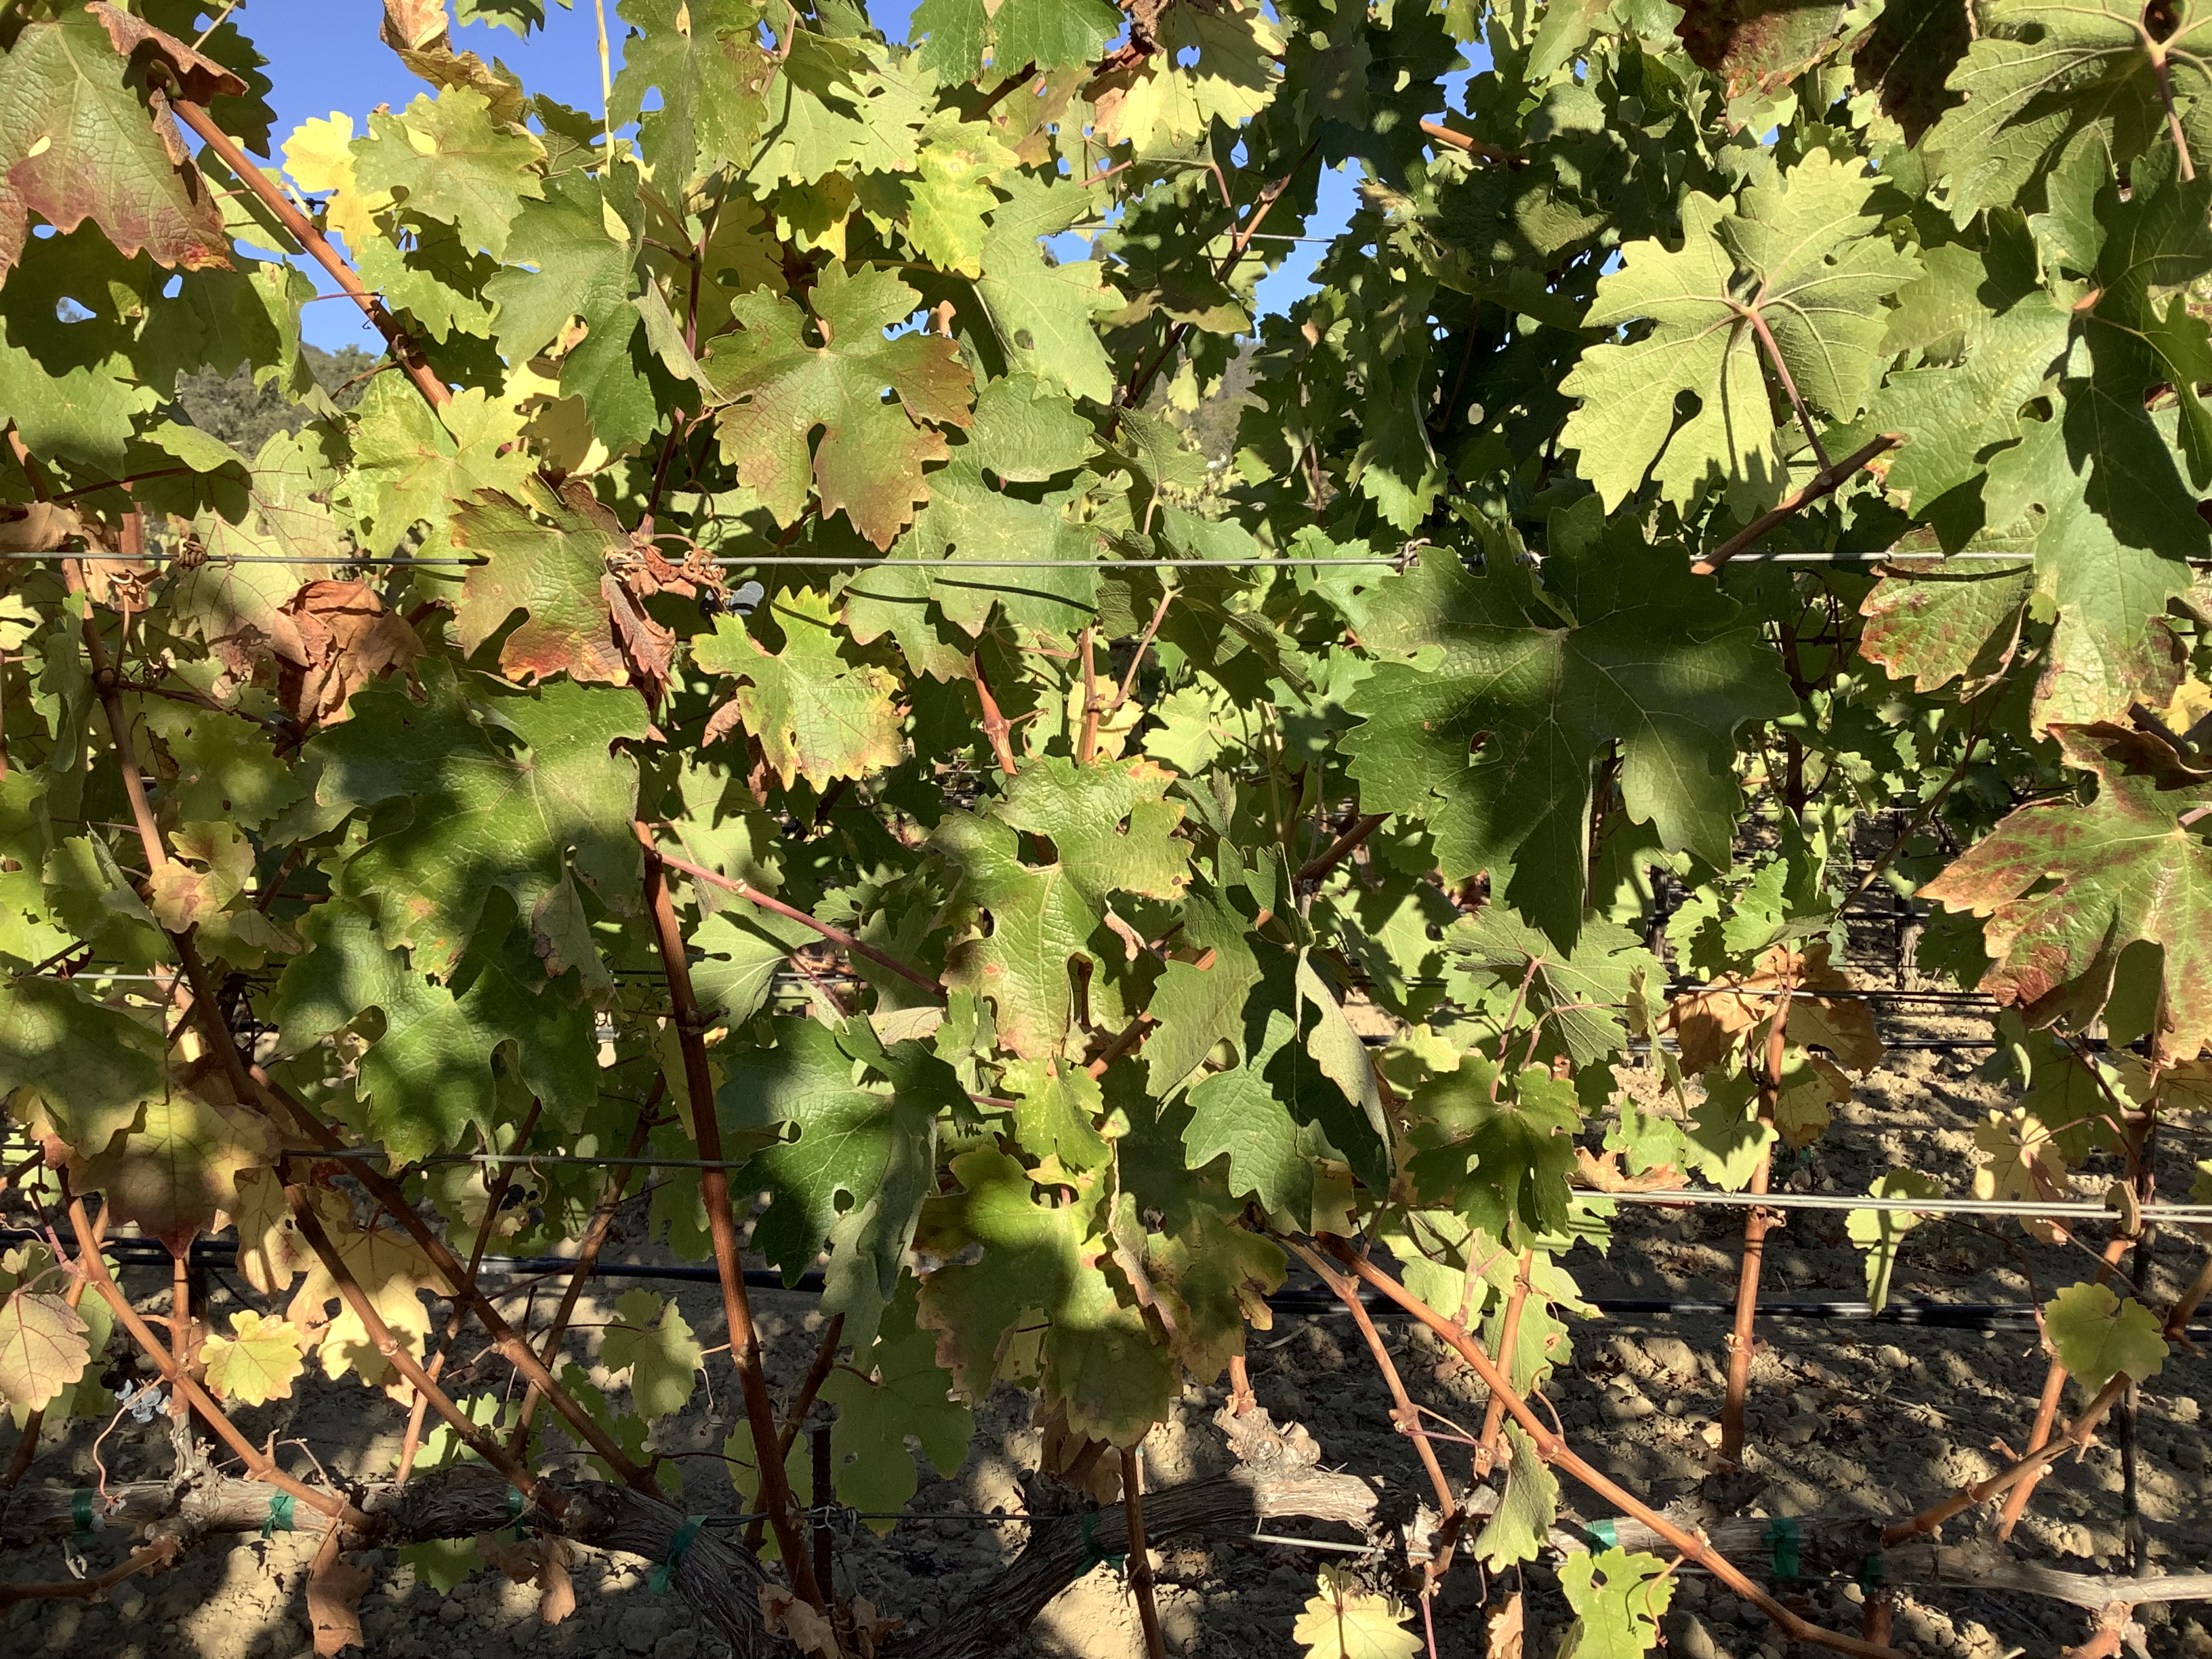
Label: Red Blotch